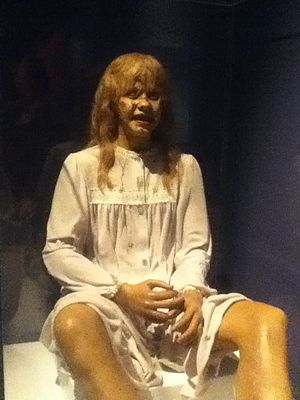
Eksorcisten
Eksorcisten er en prisbelønnet amerikansk gyserfilm fra 1973 instrueret af William Friedkin. I hovedrollerne ses Ellen Burstyn, Linda Blair, Max von Sydow, Lee J. Cobb og Jason Miller. Filmen er baseret på William Peter Blattys roman The Exorcist fra 1971 og eksorcisme sagen af Robbie Mannheim. Blatty var også manuskriptforfatter på filmen. Der er stort set ingen original musik i filmen, som i stedet domineres af klassisk musik af Krzysztof Penderecki samt et kort uddrag af Mike Oldfields plade Tubular Bells.